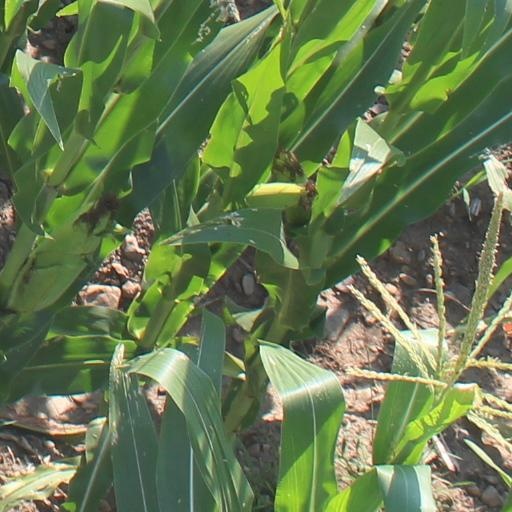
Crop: maize; corn